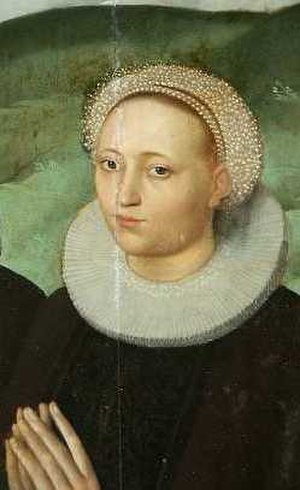
Nissen (adelsslægt)
Anna Nissen (1595–1654)
Nissen eller Nissen-Benzon er en dansk slægt fra Sønderjylland, hvoraf en gren blev adlet 1710. Den adlede gren er uddød, men den borgerlige gren lever endnu i Norge. Nissen er et meget udbredt patronym i Sønderjylland, så slægten bør ikke forveksles med andre slægter.